Languages of Pakistan

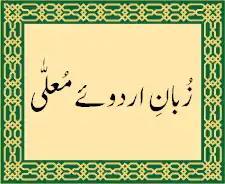
The phrase "zubān-e-Urdū-e-muʿallā" ("the language of the exalted camp") written in Nastaʿlīq script

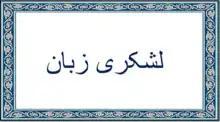
"Lashkari Zabān" title in Naskh script

The Urdu alphabet is a right-to-left alphabet. It is a modification of the Persian alphabet, which is itself a derivative of the Arabic alphabet. With 38 letters, the Urdu alphabet is typically written in the calligraphic Nasta'liq script.